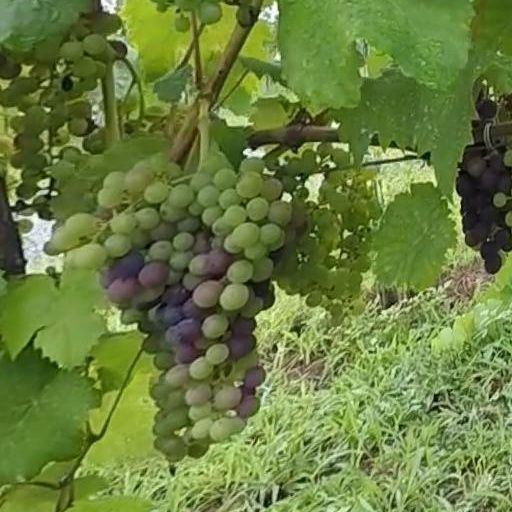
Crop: grape